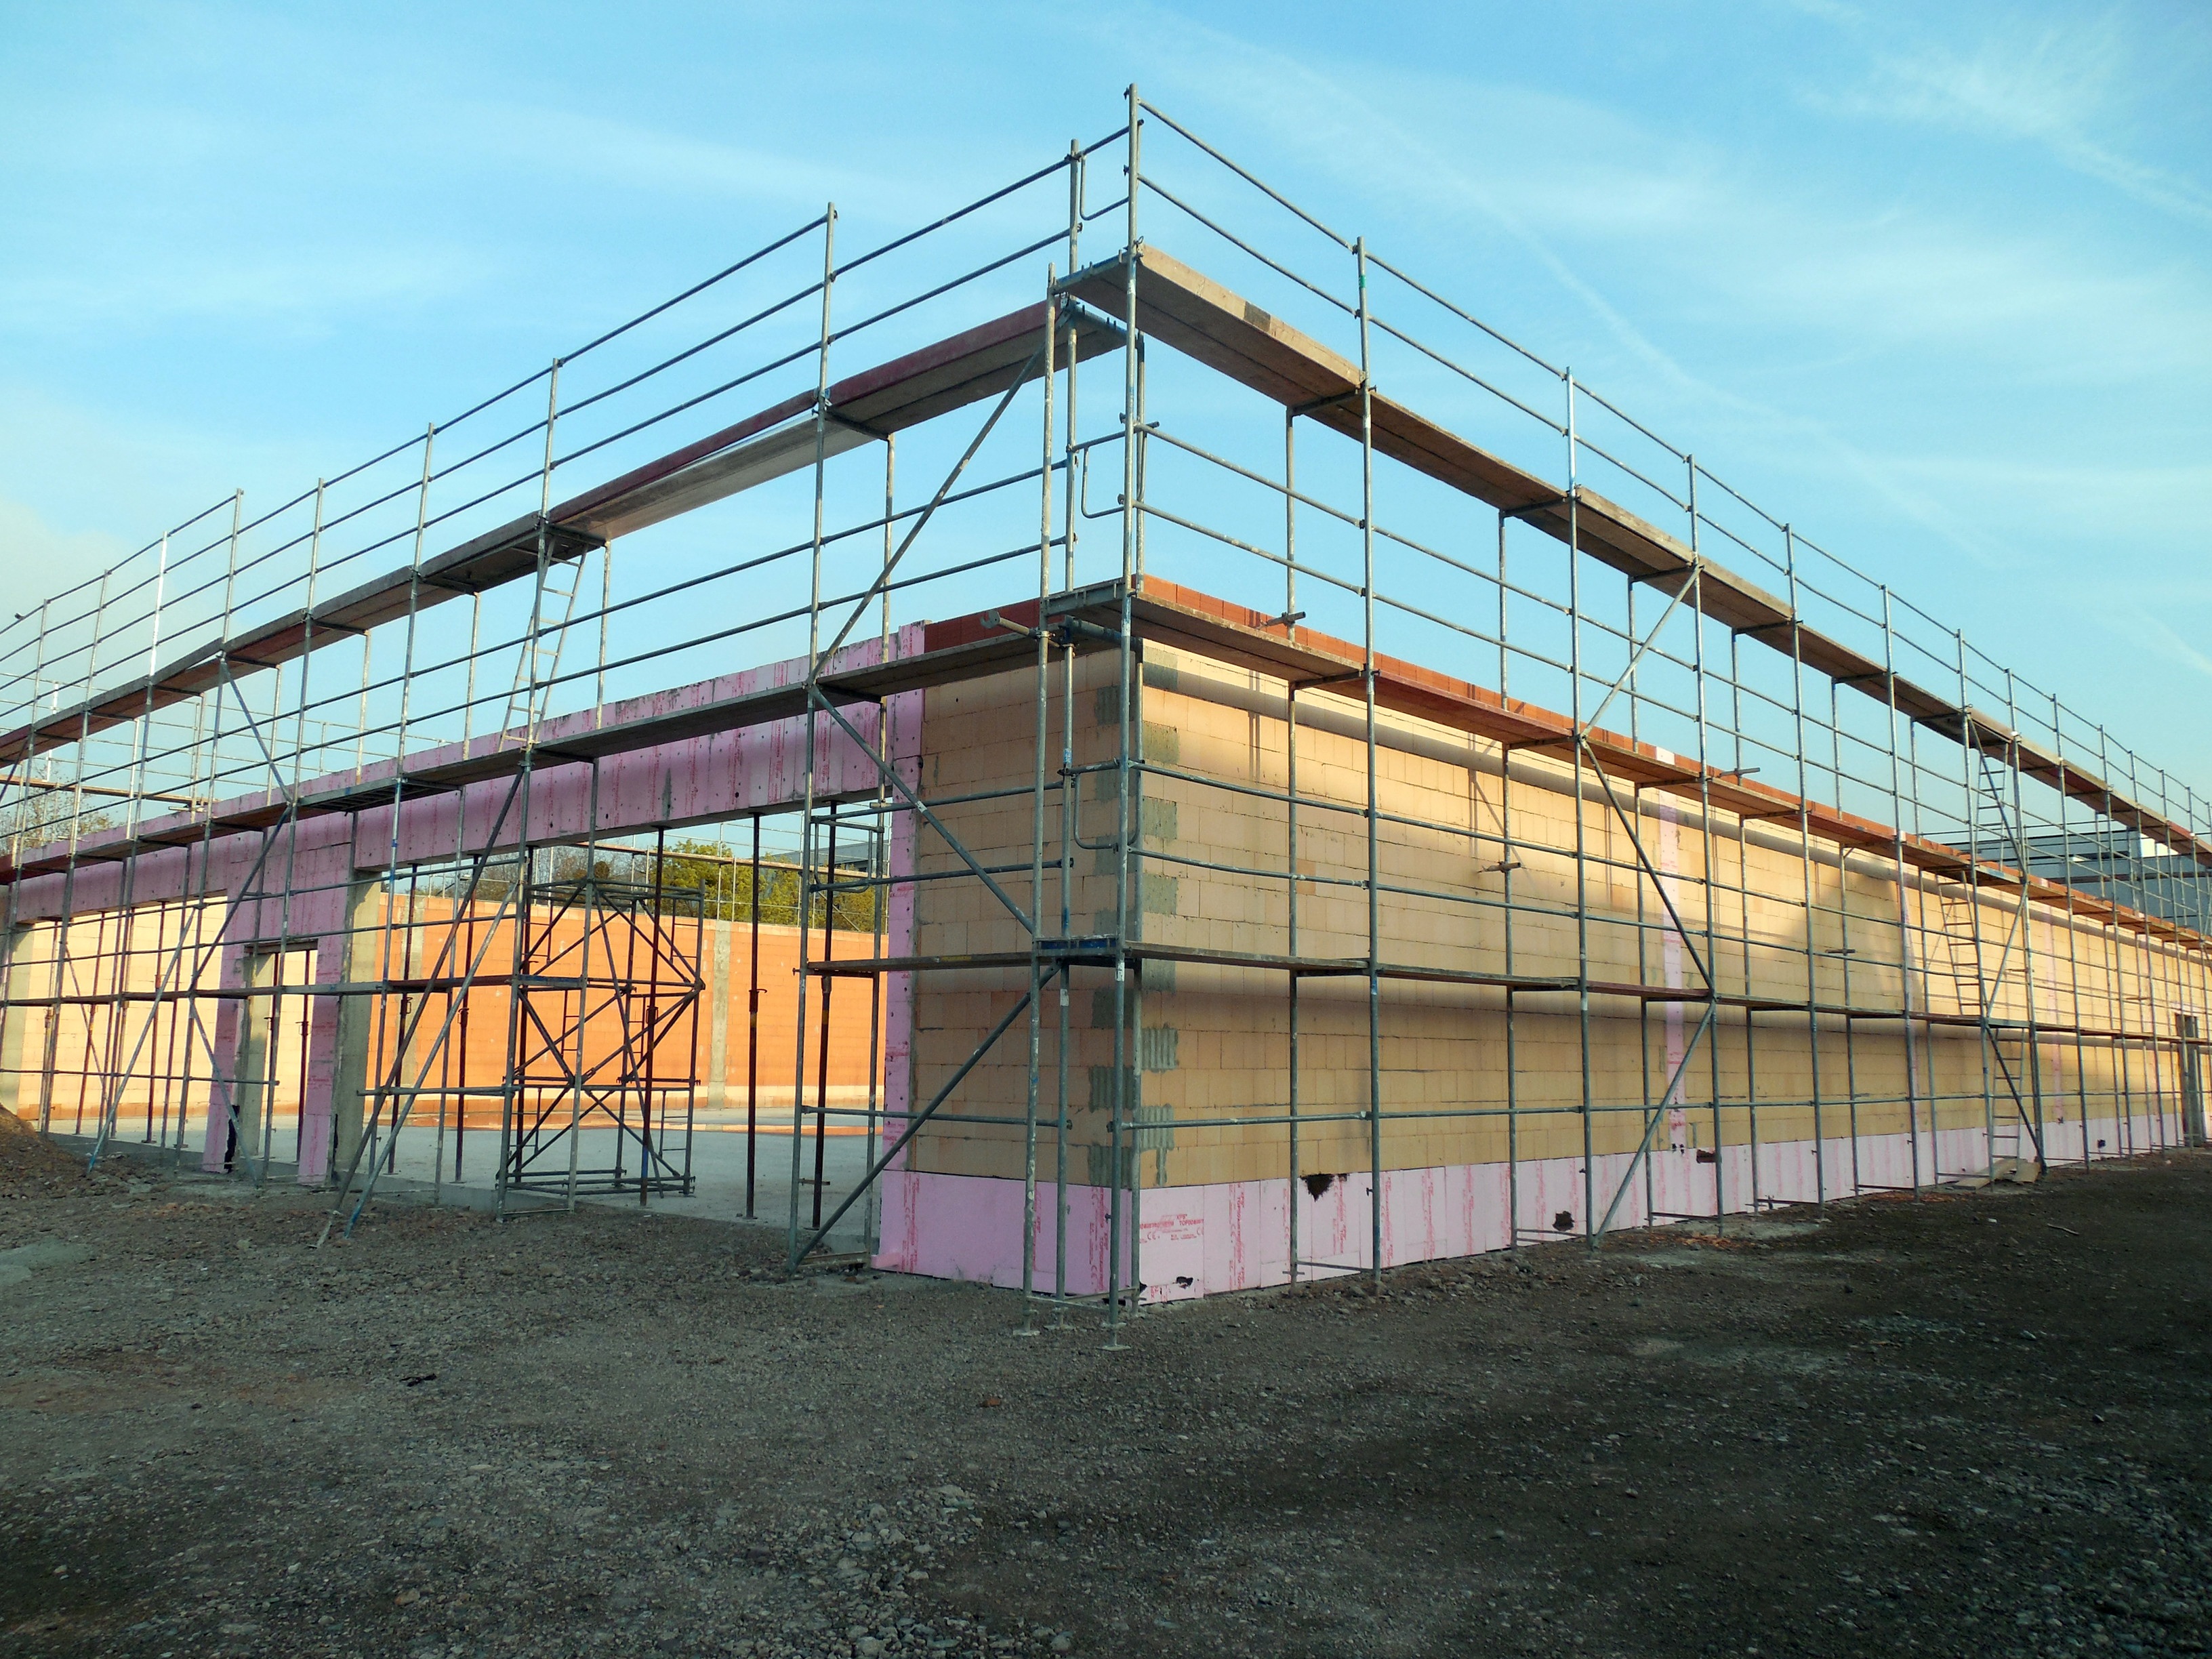
work, architecture, structure, construction, line, facade, stadium, shell, arena, build, scaffolding, site, scaffold, construction work, new building, working scaffold, sport venue, outdoor structure